Narbonne Cathedral

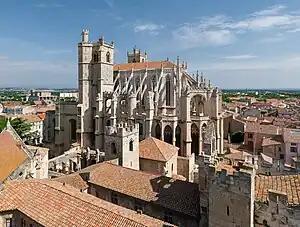
Narbonne Cathedral, seen from the Gilles Aycelin donjon

Narbonne Cathedral ("Cathédrale Saint-Just-et-Saint-Pasteur de Narbonne") is a Roman Catholic church located in the town of Narbonne, France. The cathedral is a national monument and dedicated to Saints Justus and Pastor.